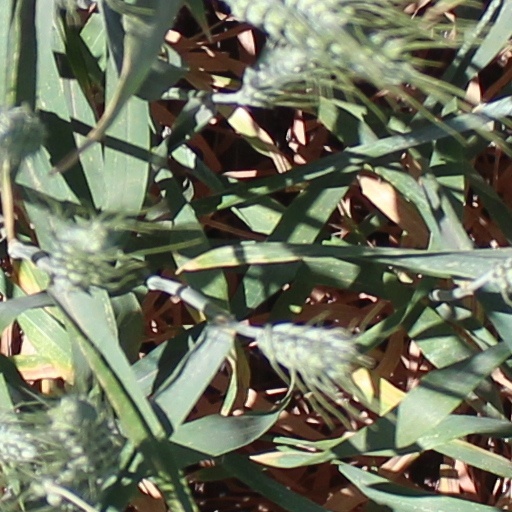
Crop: wheat